Question: 1. Please indicate a possible affordance area of the boxing_punching_bag that can be used for striking
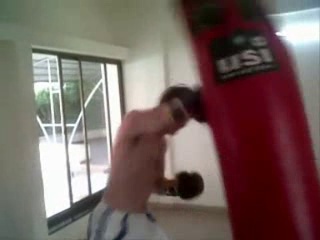
Answer: [174.5, 6, 315.5, 235]